Rothersthorpe

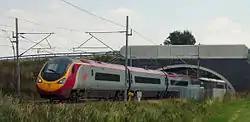
Banbury Lane road bridge crossing the West Coast Main Line south of the village

The village is bisected by the Banbury Lane, an ancient drovers' road along which cattle were once taken to market in Banbury from as far afield as Scotland. Along this road a mile or so south was a level crossing with the West Coast Main Line railway route from London Euston to Glasgow, Scotland. The crossing was one of few left on the line and the first outside Euston, some 65 miles south. The level crossing and an adjacent bridge over the Grand Union Canal were replaced by a curved bridge in 2005. This was for safety reasons following projected speed increases to 125 miles per hour on the line operated by tilting Class 390 "Pendolino" trains.